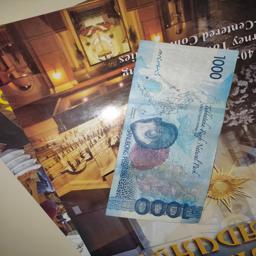
Label: 1000_Old_Back